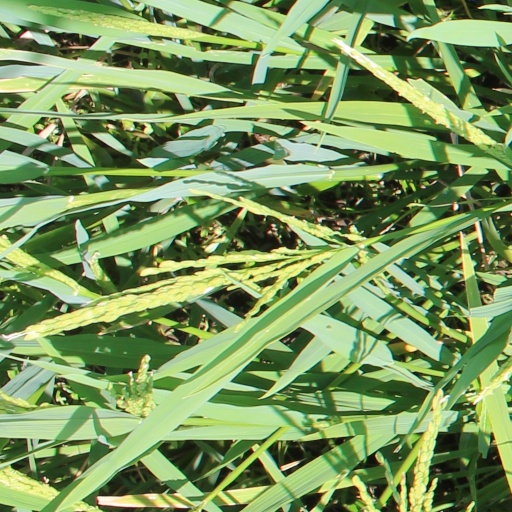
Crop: rice